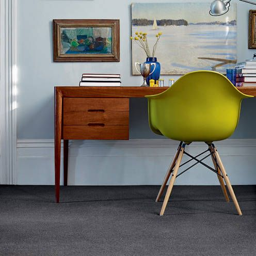
bright furniture stands out against a dark carpet .